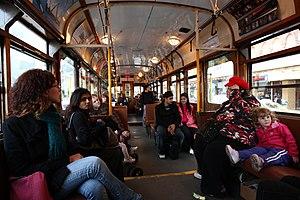
Le tramway fut introduit à Melbourne, Australie, en 1885, et cette ville en possède aujourd'hui le plus vaste réseau au monde, depuis que Saint-Pétersbourg a démonté massivement ses lignes de tramways dans les années 2000. Le réseau se compose de 245 km de voies, de 500 tramways, 24 lignes, et 1 813 arrêts. Les tramways sont alimentés en tension continue 600 V, délivrée par une caténaire, et circulent sur une voie à écartement standard. Le réseau est exploité actuellement par la société privée Yarra Trams sous contrat avec le gouvernement du Victoria, qui en est le propriétaire. Les tramways de Melbourne contribuent dans une large mesure au caractère distinctif de la ville, et ils sont très aimés par ses habitants.